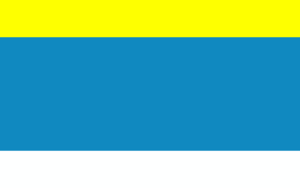
Pułtusk est une gmina urbaine-rurale ou mixte de la powiat de Pułtusk, dans la Voïvodie de Mazovie, dans le centre-est de la Pologne.